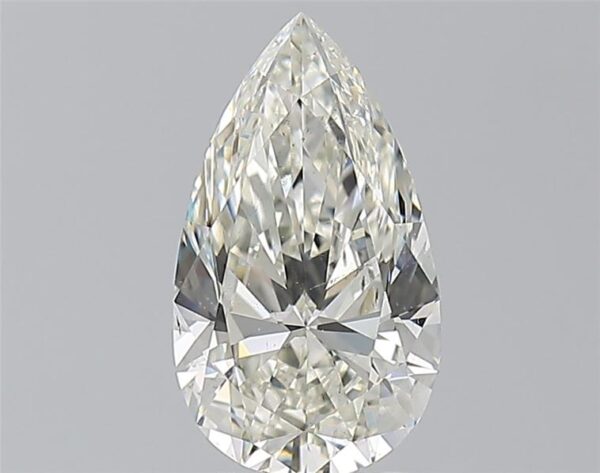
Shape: pear
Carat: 2
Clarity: SI1
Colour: J
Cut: EX
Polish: EX
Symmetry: VG
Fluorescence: N
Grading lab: GIA
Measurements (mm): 11.62 x 6.67 x 4.16